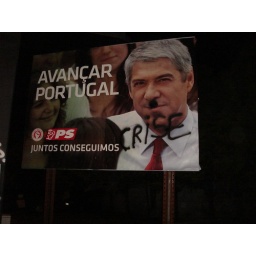
over the prime-minister. (moustache by the royal fish club, the man of the white geometric forms)